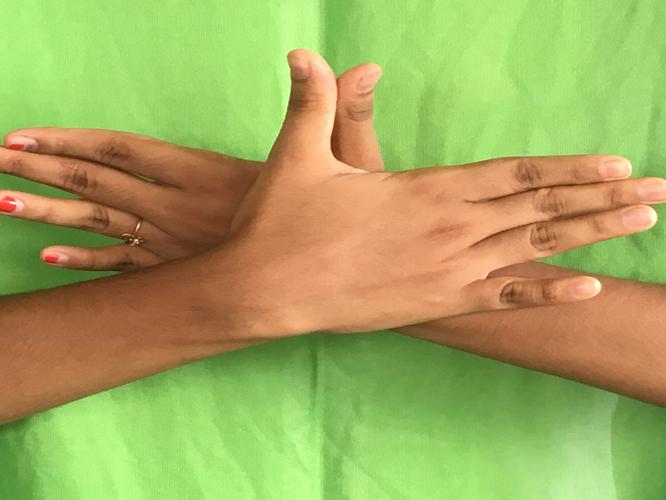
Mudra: Garuda
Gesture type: double_hand